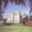
Label: castle